East Los Angeles, California

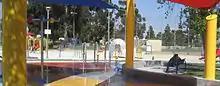
City Terrace Park

Light rail service to East L.A. is provided by the E Line's Eastside Extension, which opened in 2009 as an extension of the Gold Line. The E Line train is not the first light rail line to travel to East LA. In the early 1900s, people needing to access the cemeteries on the east side took the streetcar, the Stephenson Avenue Line. Stephenson Avenue (before 1920) now known as Whittier Boulevard. In time factories needed a better road to move their goods south. Stephenson Avenue was public choice. Historian Matt Roth of the Auto Club says Whittier Boulevard is the main thoroughfare through the east side. "The City Council renamed it Whittier Boulevard in 1921," he says, "out of recognition that it was serving an inter-regional function because it was the main road to Whittier and beyond." Into the 1960s Union Pacific Chicago-bound passenger trains made stops in East Los Angeles.